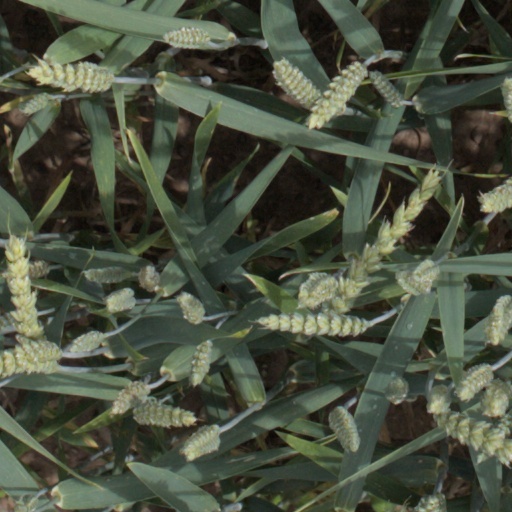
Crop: wheat